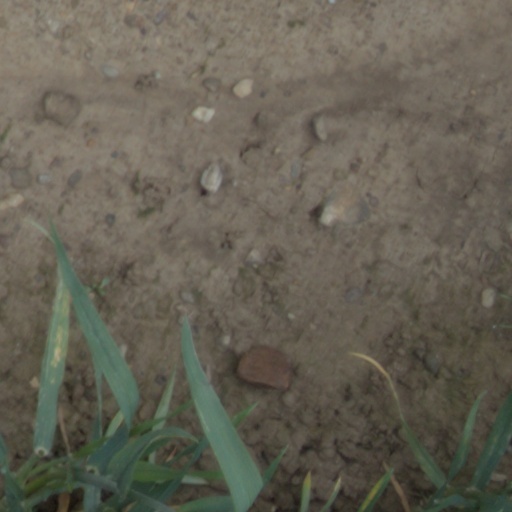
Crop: wheat